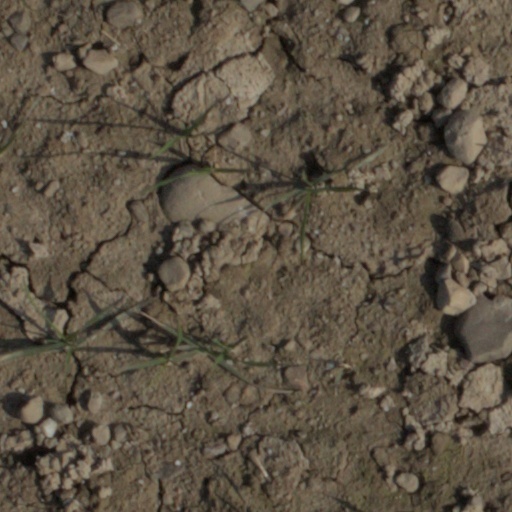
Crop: wheat